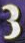
Number: 3